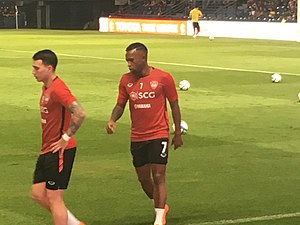
Heberty Fernandes de Andrade
Heberty Fernandes de Andrade er en brasiliansk fodboldspiller.